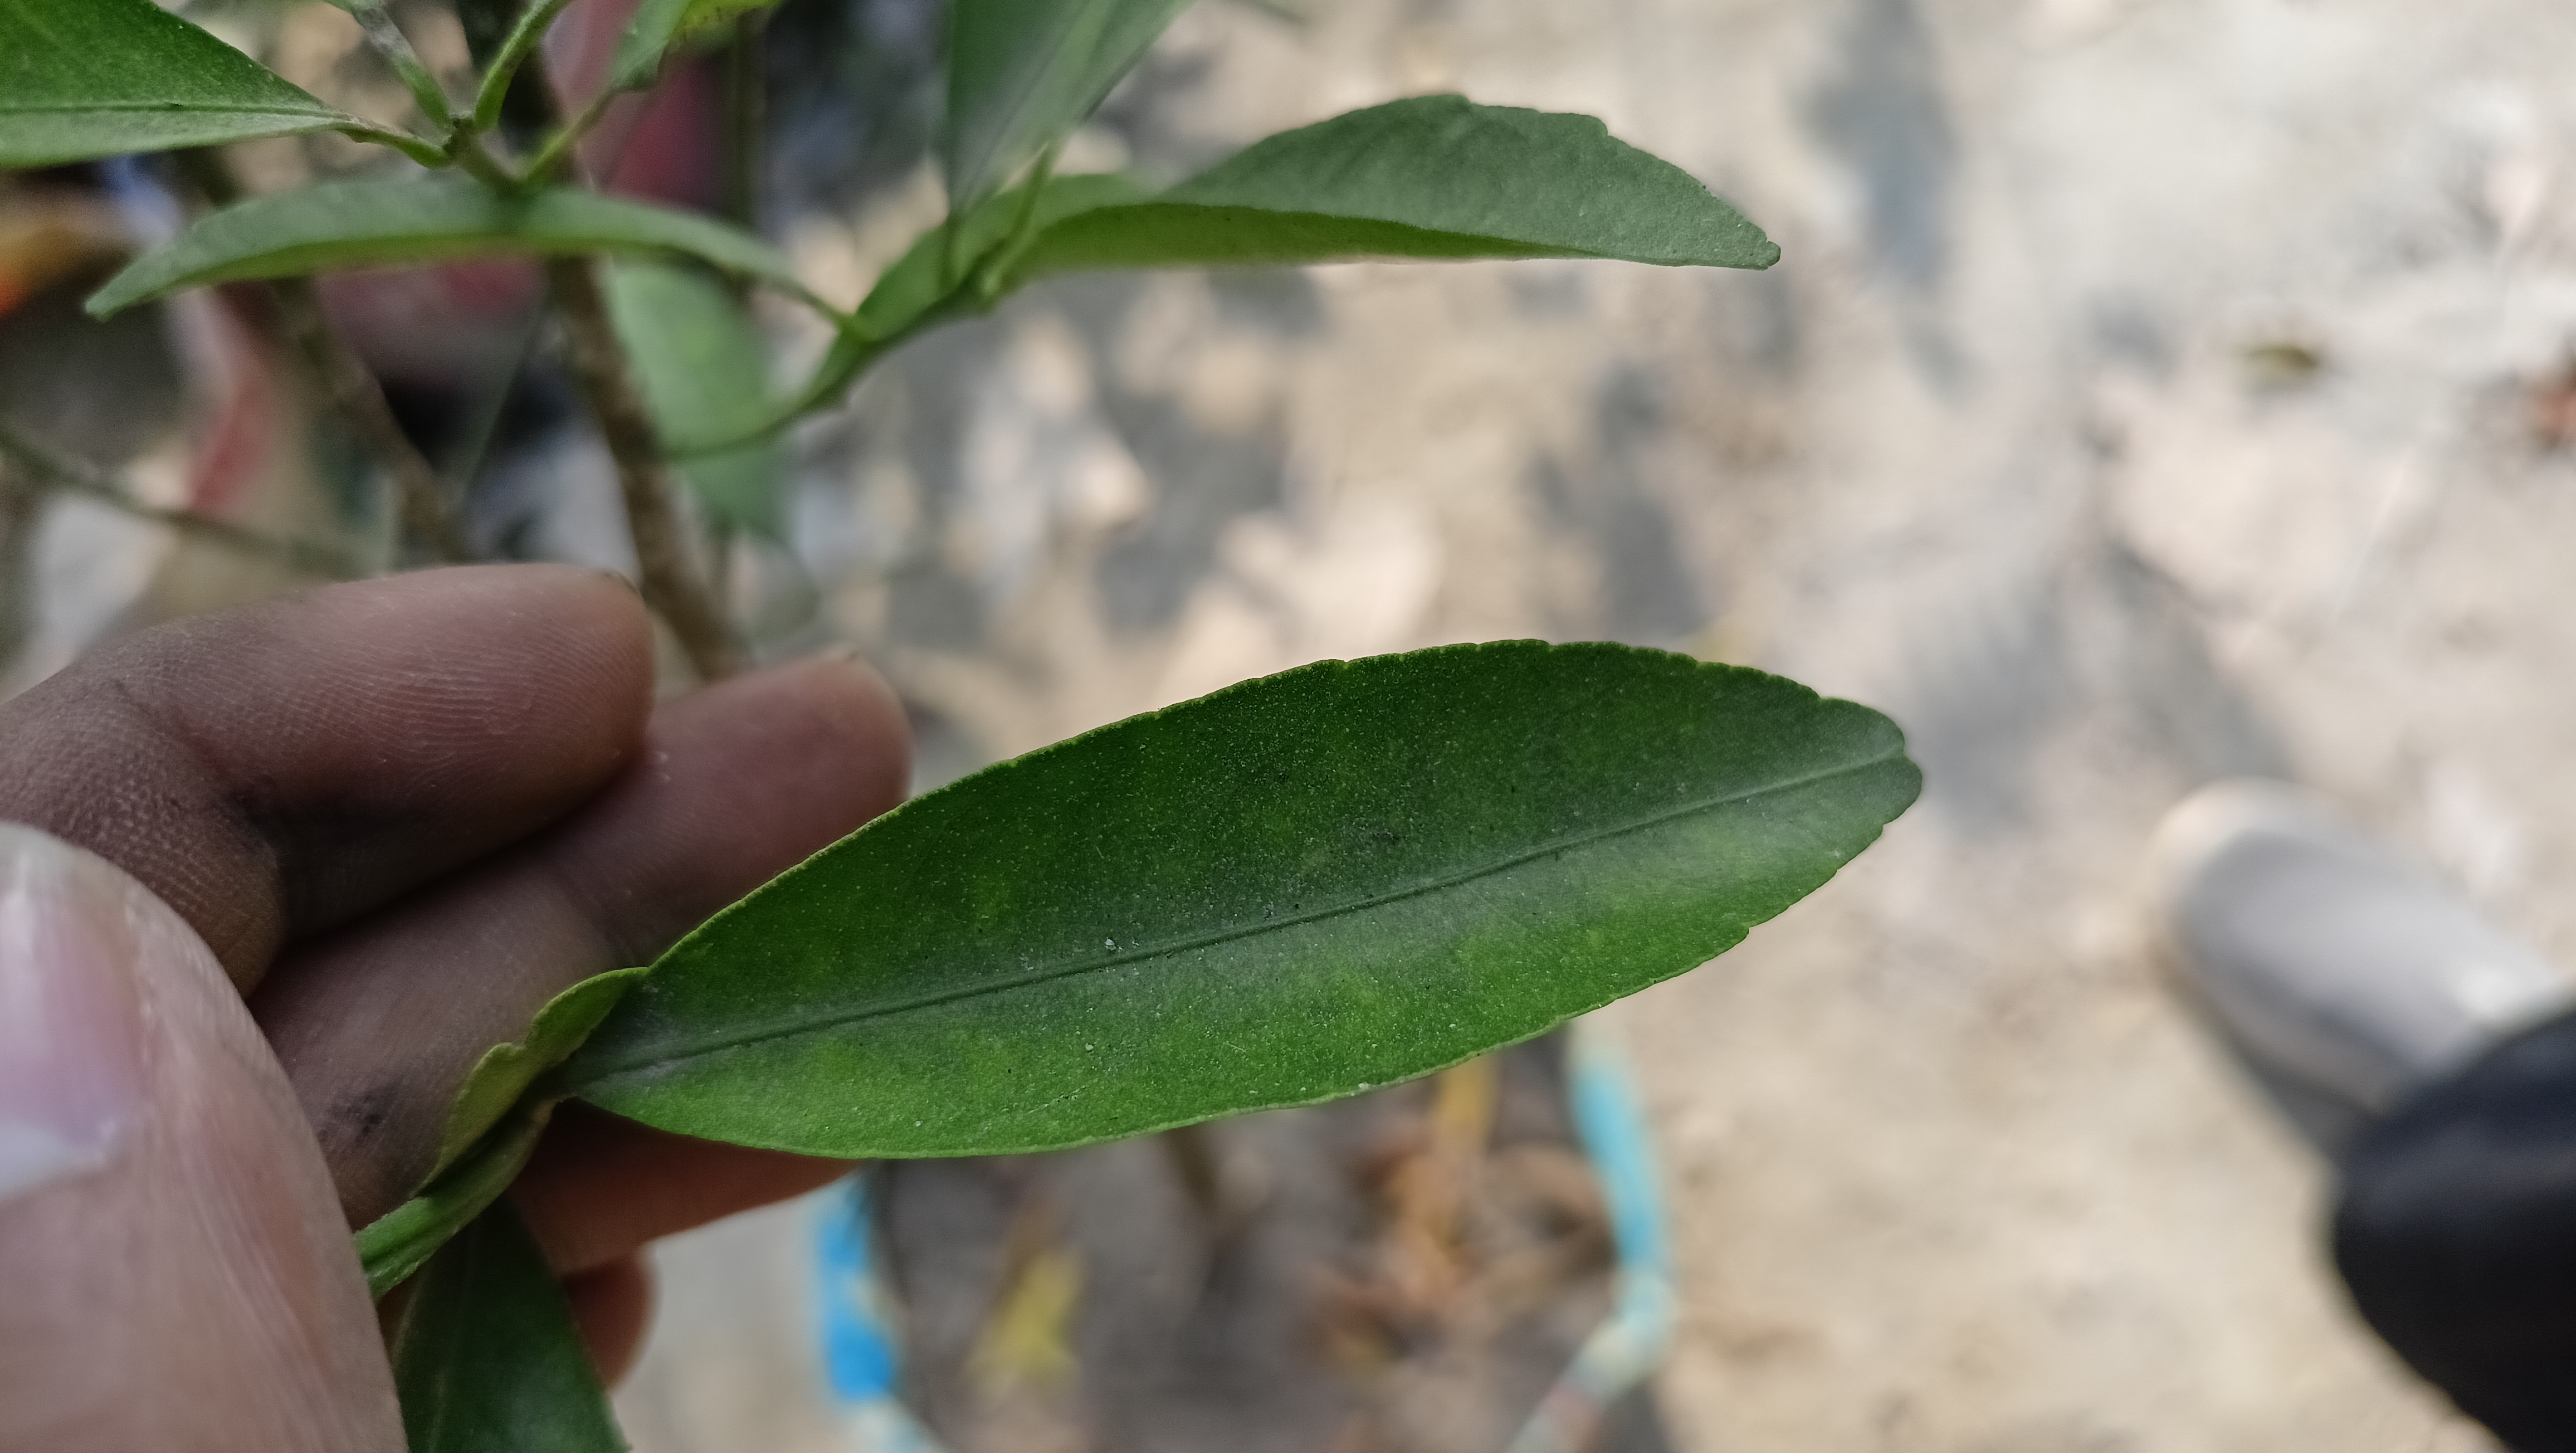
Mandarin leaf variety: Mandaring